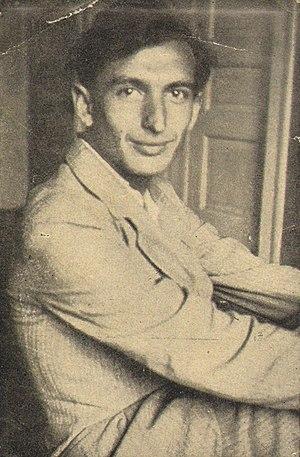
Jovan Popović était un écrivain et un poète serbe. Il s'est battu aux côtés de Partisans de Tito dès 1941. En tant qu'écrivain, il était membre de l'Académie serbe des sciences et des arts.